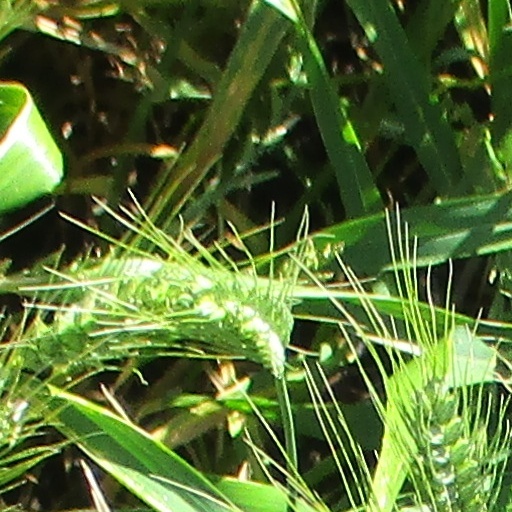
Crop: wheat